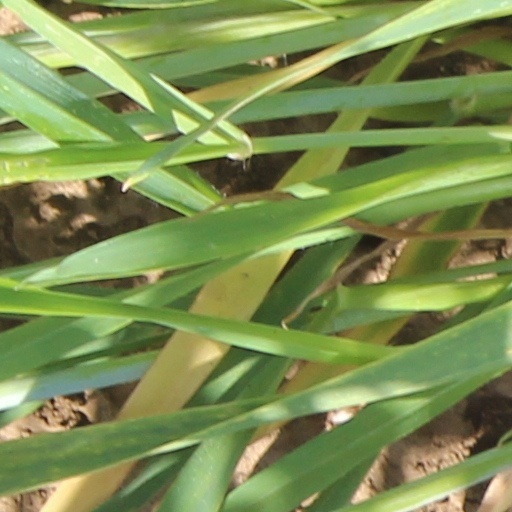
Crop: wheat